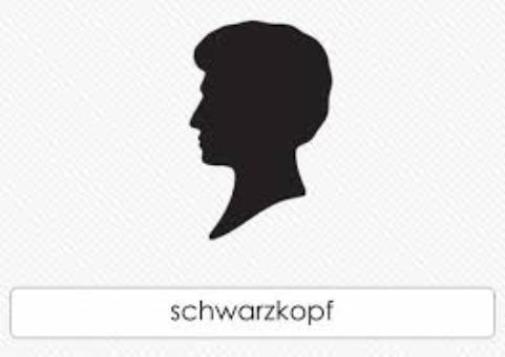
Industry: Necessities